Wilhelmine, Margravine of Brandenburg-Bayreuth

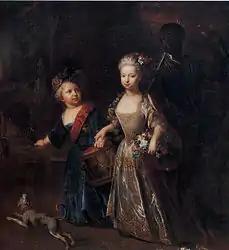
Wilhelmine with her brother Frederick, as children

Born in Berlin, Wilhelmine shared the unhappy childhood of her brother, Frederick the Great, whose friend and confidante she remained all her life, with the exception of one short interval. She was fiercely beaten and abused by her governess during her childhood. Wilhelmine later wrote: "Not a day passed that she [the governess] did not prove upon me the fearful power of her fists." The mistreatment continued until the prince's governess finally said to their mother, who had been oblivious to the abuse, that she would not be surprised if Wilhelmine was eventually beaten until she was crippled. After this, the governess was promptly replaced.